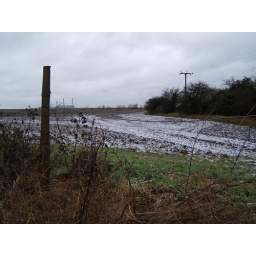
white bits in field